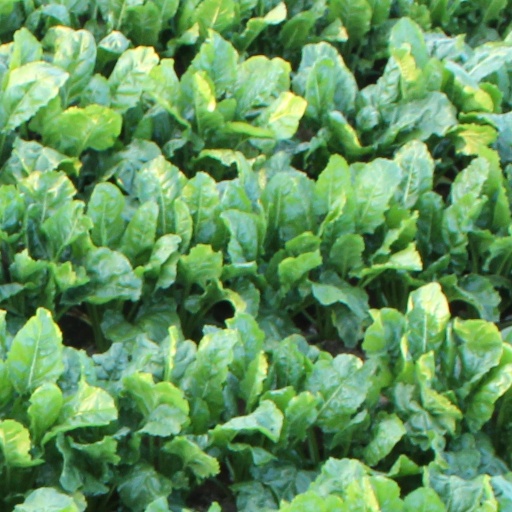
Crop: sugar beet